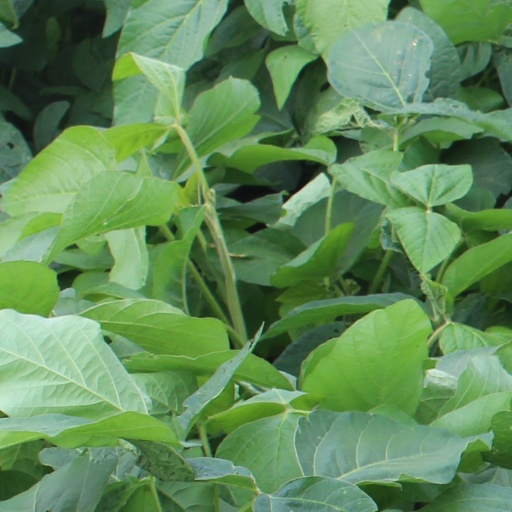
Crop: soybean